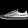
Label: Sneaker